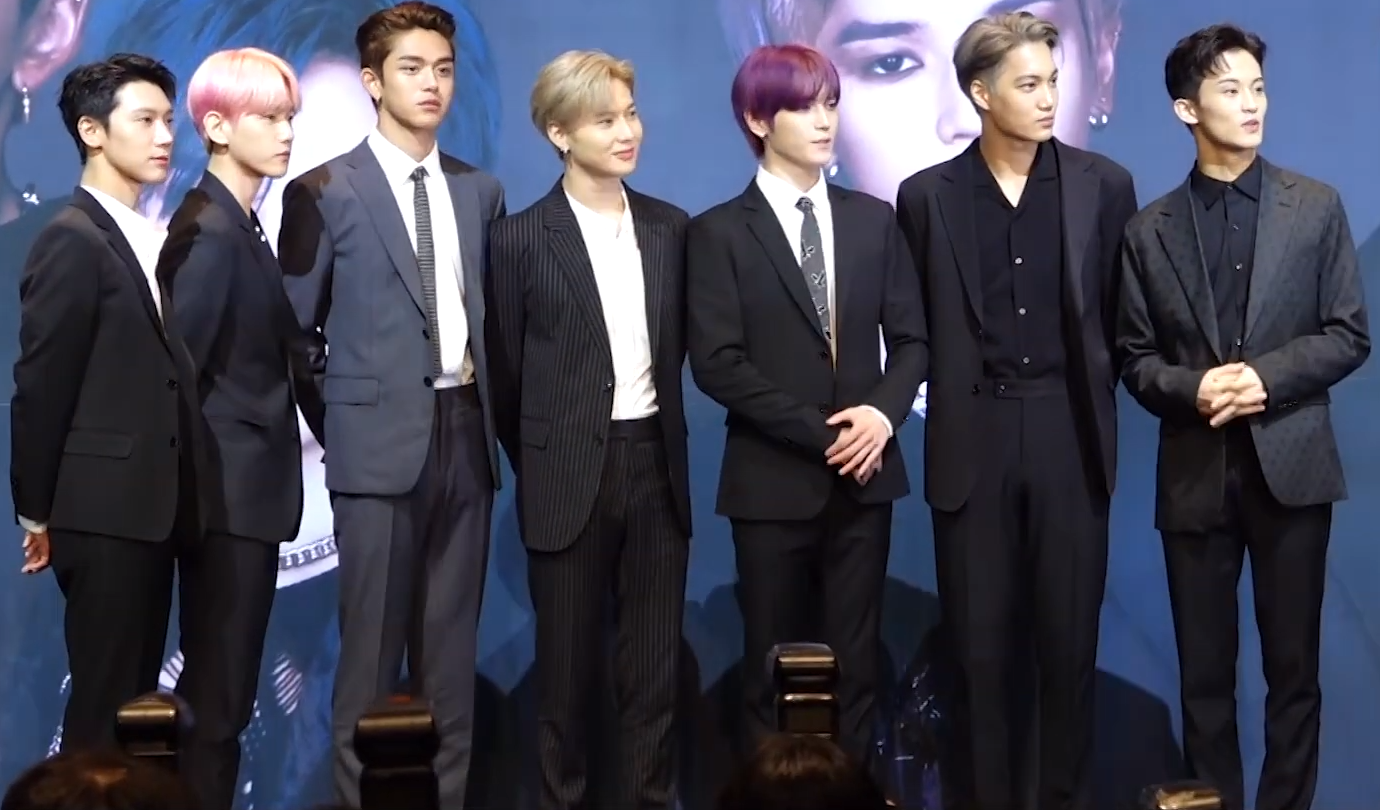
ซูเปอร์เอ็ม

| name = ซูเปอร์เอ็ม
| background = group_or_band
| image = SuperM at a Launching Press Conference on October 2, 2019.png
| image_size = 300px
| caption = ซูเปอร์เอ็มในเดือนตุลาคม 2019จากซ้ายไปขวา: ชิตพล ลี้ชัยพรกุล|เตนล์, พย็อน แบ็ก-ฮย็อน|แบ็กฮย็อน​, ลูคัส หว่อง|ลูคัส​, แทมิน​, อี แท-ยง|แทยง​, ไค (นักร้อง)|ไค​ และมาร์ก ลี|มาร์ก
| origin = โซล เกาหลีใต้
| years_active = 2019–2021
| website = ubl|
*พย็อน แบ็ก-ฮย็อน|แบ็กฮย็อน
*อี แท-มิน|แทมิน
*ไค (นักร้อง)|ไค
*อี แท-ยง|แทยง
*ชิตพล ลี้ชัยพรกุล|เตนล์
*ลูคัส หว่อง|ลูคัส
*มาร์ก ลี|มาร์ก
ซูเปอร์เอ็ม (; ) เป็นซูเปอร์กรุปเคป็อป ก่อตั้งโดยเอสเอ็มเอนเตอร์เทนเมนต์และ​ แคปิตอลเรเคิดส์​ เมื่อปี 2019 ประกอบด้วยสมาชิกเจ็ดคนจากบอยแบนด์ของเอสเอ็ม ได้แก่ อี แท-มิน|แทมิน จากชายนี, พย็อน แบ็ก-ฮย็อน|แบ็กฮย็อน และไค (นักร้อง)|ไค จากเอ็กโซ (วงดนตรี)|เอ็กโซ, อี แท-ยง|แทยงและมาร์ก ลี|มาร์ก จากเอ็นซีที 127, ชิตพล ลี้ชัยพรกุล|เตนล์ และลูคัส หว่อง|ลูคัส จากเวย์วี
==ประวัติ==

สมาชิกทั้งหมดของ ซูเปอร์​เอ็ม​ ถูกรวมตัวจากกลุ่มเด็กที่มีอยู่ภายใต้การจัดการของ เอสเอ็มเอนเตอร์เทนเมนต์ อี แท-มิน|แทมินเดบิวต์ครั้งแรกในฐานะสมาชิกของ ชายนี​ ในเดือนพฤษภาคม 2008 พย็อน แบ็ก-ฮย็อน|แบ็กฮย็อน และ ไค (นักร้อง)|ไค เดบิวต์ในฐานะสมาชิก​ เอ็กโซ​ ในเดือนเมษายน 2012 อี แท-ยง|แทยง, ชิตพล ลี้ชัยพรกุล|เตนล์ และ มาร์ก ลี|มาร์ก เดบิวต์ในฐานะสมาชิก เอ็นซีที ในเดือนเมษายน 2016 ลูคัส หว่อง|ลูคัส เดบิวต์ในเดือนกุมภาพันธ์ 2018 ในฐานะสมาชิกใหม่ของ เอ็นซีที ต่อมา อี แท-ยง|แทยง และ มาร์ก ลี|มาร์ก ถูกเพิ่มเข้ามาใน เอ็นซีที 127 ของเกาหลีใต้ที่ เอ็นซีที 127 ในเดือนกรกฎาคม 2559 ในขณะที่ ชิตพล ลี้ชัยพรกุล|เตนล์ และ ลูคัส หว่อง|ลูคัส ถูกเพิ่มเข้าใน เวย์วี ซึ่งเป็นฐานในจีนของ เอ็นซีที ในเดือนมกราคม 2019
==สมาชิก==
* พย็อน แบ็ก-ฮย็อน|แบ็กฮย็อน (หัวหน้าวง)​
* อี แท-มิน|แทมิน​
* ไค (นักร้อง)|ไค​
* อี แท-ยง|แทยง
* ชิตพล ลี้ชัยพรกุล|เตนล์
* ลูคัส หว่อง|ลูคัส
* มาร์ก ลี|มาร์ก
==ผลงานเพลง==
===เอกซ์เทนเดดเพลย์===
* Jopping (2019)​
* Super Car​ (2019)​
* I Can't Stand The Rain (2019)​
* No Manners​ (2019)​
* 2 Fast​ (2019)​
* 100 (2020)
* Tiger Inside
* One (Monster & Infinity)
==อ้างอิง==
==แหล่งข้อมูลอื่น==
*
หมวดหมู่:บอยแบนด์เกาหลีใต้
หมวดหมู่:กลุ่มดนตรีที่ก่อตั้งในปี พ.ศ. 2562
หมวดหมู่:ศิลปินสังกัดแคปิตอลเรเคิดส์
หมวดหมู่:ชายนี
หมวดหมู่:เอ็กโซ
หมวดหมู่:ก่อตั้งในประเทศเกาหลีใต้ในปี พ.ศ. 2562